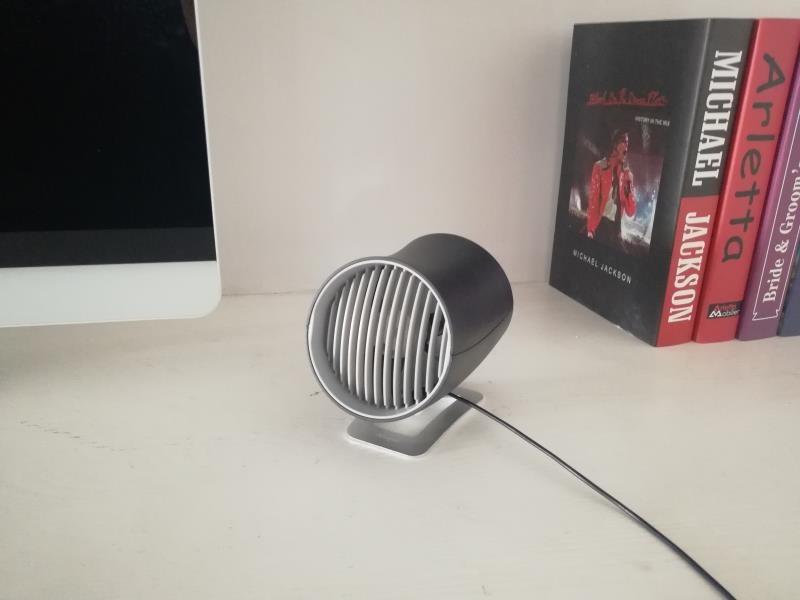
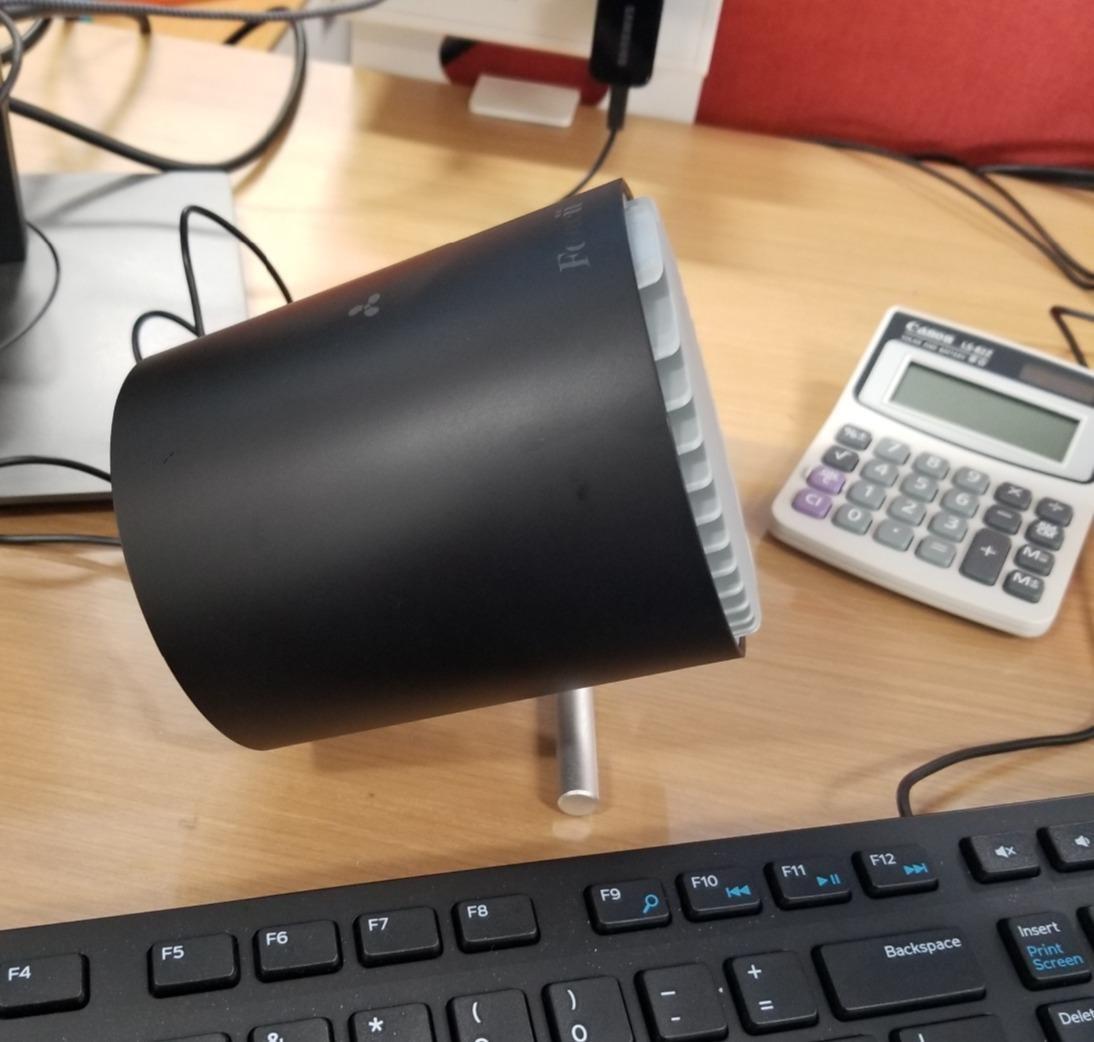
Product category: fan
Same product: no